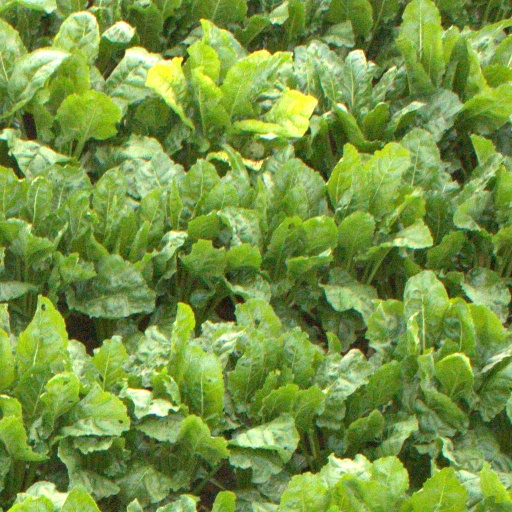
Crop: sugar beet